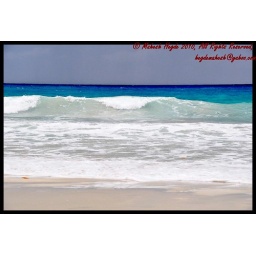
Shades of green and blue define the depth of water in the ocean